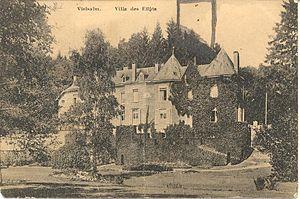
villa Les Effâts à VIELSALM, propriété d'Alfred JANSSEN, époux BATTAILLE. (Située rue de la Grotte 11, à 6690 Vielsalm, Belgique). I) Anne Marie STRAATMAN, née septembre 1830 à Malines dans une péniche «
Vielsalm est une commune francophone de Belgique située en Région wallonne dans la province de Luxembourg, ainsi qu’une localité où siège son administration.